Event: Nepal Earthquake
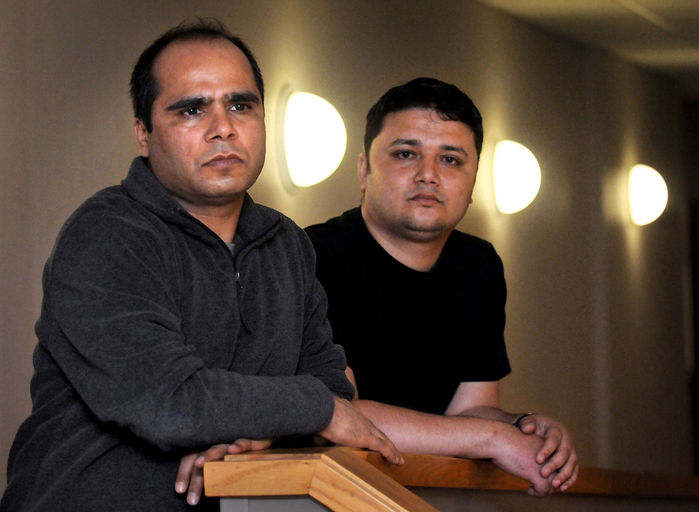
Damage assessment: no_damage